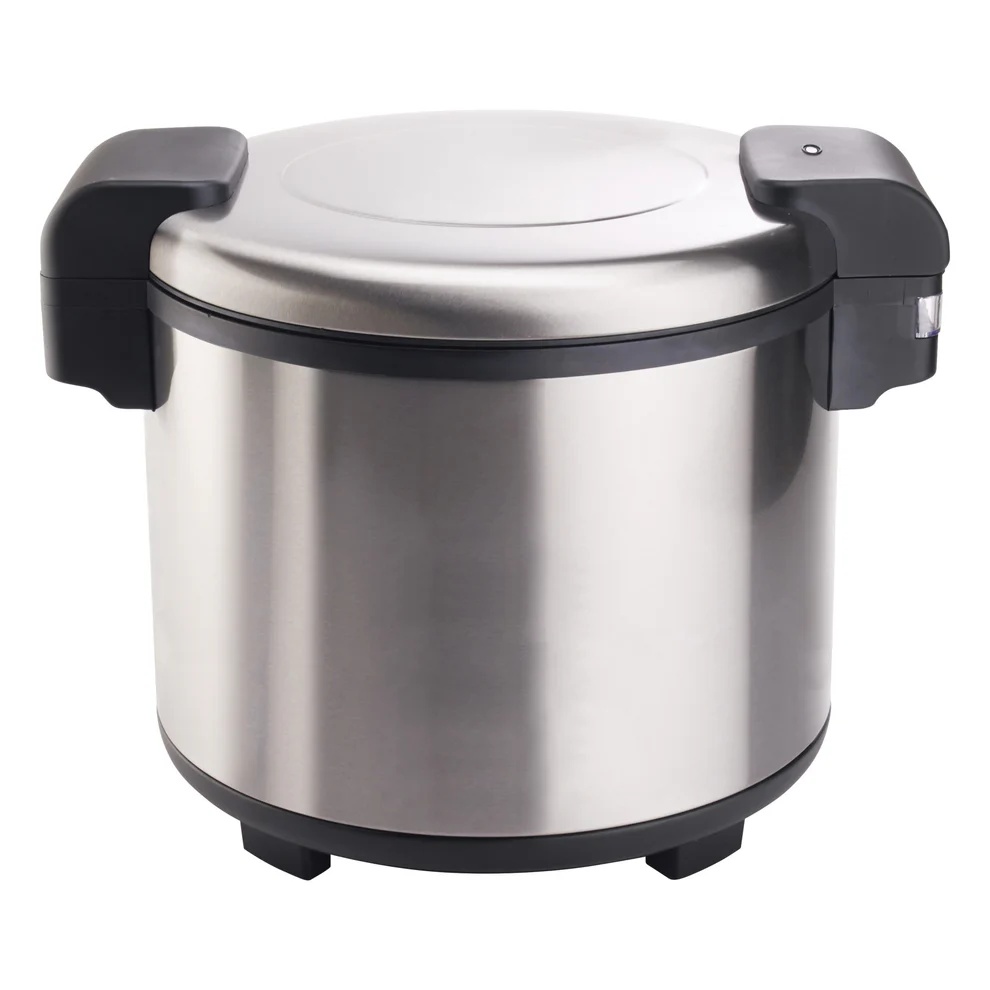
Winco RW-S451, 100 Cups, 120V Electric  Rice Warmer
The Winco RW-S451 Electric Rice Warmer is a heavy-duty commercial appliance designed to keep large quantities of rice warm for extended periods, making it ideal for restaurants, catering businesses, and large gatherings. With a generous 100-cup capacity, this rice warmer ensures that your rice stays at the perfect serving temperature and consistency for up to 12 hours. Featuring an energy-efficient heating system, it provides reliable performance while minimizing energy consumption. The removable, non-stick inner pot makes it easy to clean, while its durable, commercial-grade construction ensures it will withstand the demands of a busy food service environment. Important Characteristics: Holds up to 100 cups of cooked rice, perfect for restaurants, catering events, or large gatherings. Keeps rice at the ideal serving temperature and texture for up to 12 hours. Built to endure the rigorous demands of daily use in busy commercial kitchens, suitable for restaurants and catering services. Features a non-stick inner pot that helps retain moisture and can be easily removed for simple cleaning. Designed with an energy-efficient heating system, helping to reduce energy usage while maintaining optimal temperature control. The removable inner pot ensures quick and hassle-free cleaning after every use. Robust and built to last, this rice warmer is engineered for high-volume food service operations. Simple to operate with intuitive controls for quick adjustments and minimal upkeep. Perfect for catering large events or buffets where maintaining warm, fresh rice is crucial. Despite its large capacity, the compact design ensures it fits conveniently into most commercial kitchens. Includes a unit of measurement as a set, with 1 unit per box, and specifications of 120V~60Hz, 103W, 0.8A, making it energy-efficient while delivering consistent performance. Product Length: 19.0 in Product Width: 14.88 in Product Height: 17.88 in Master Case: 1 Winco has been a trusted and reliable brand in professional kitchens for over 20 years. Our commercial lines of products, ranging from tabletop to kitchen utensils to food preparation supplies, are used by all food service and hospitality industry experts worldwide. While our products are made to meet the high demands of a restaurant kitchen, we are excited to make now them available for the serious home chef.
Brand: Winco
Category: Home & Garden > Kitchen & Dining > Kitchen Appliances > Food Warmers > Rice Keepers